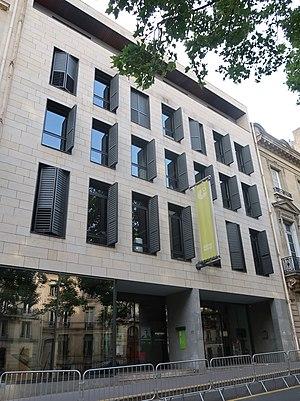
Institut Goethe, n°17 avenue d'Iéna (Paris, 16e).
L'Institut Goethe est une organisation à but non lucratif dont la mission principale est de promouvoir l'apprentissage de la langue allemande comme deuxième langue, d'encourager le rayonnement de la culture allemande et de favoriser la coopération culturelle internationale.